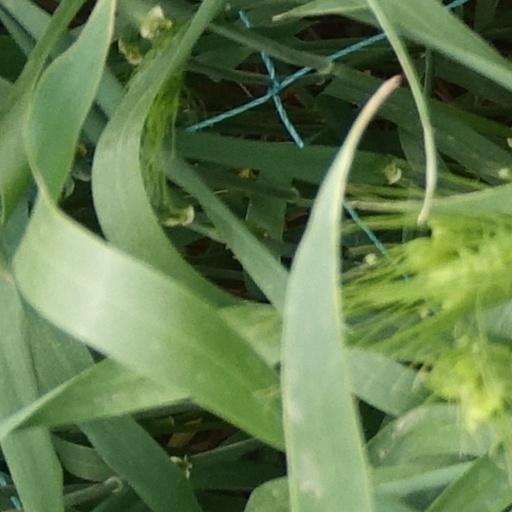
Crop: wheat